Banana freckle

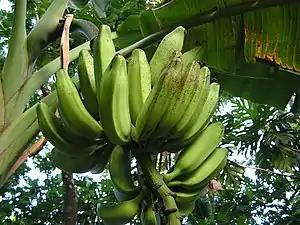
A plant affected by banana freckle

Banana freckle is a disease caused by the fungus "Guignardia musae" (teleomorph) or "Phyllosticta musarum" (anamorph). Generally, the causal agent of disease is referred to as "Guignardia-Phyllosticta" sp. There are several different strains of the fungus that exist to infect different banana varieties around the globe. Symptoms include yellowing of the tissue and formation of small dark brown spots on the leaves and fruit. Within the spots, conidia or pycnidia can be found. Banana freckle is easily propagated and spread from plant to plant by rain splash and movement of infected tissue or fruit. Management of the disease consists of cutting out infected leaves, using the paper bag method, fungicide application, and proper sanitation techniques. This devastating disease is extremely relevant for the major banana exporting countries of the world. In the absence of chemical control, there is about a 78% yield loss. Banana freckle disease needs to be carefully monitored in order to prevent further spread of the disease.